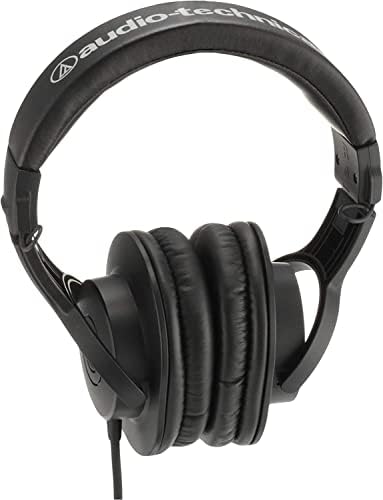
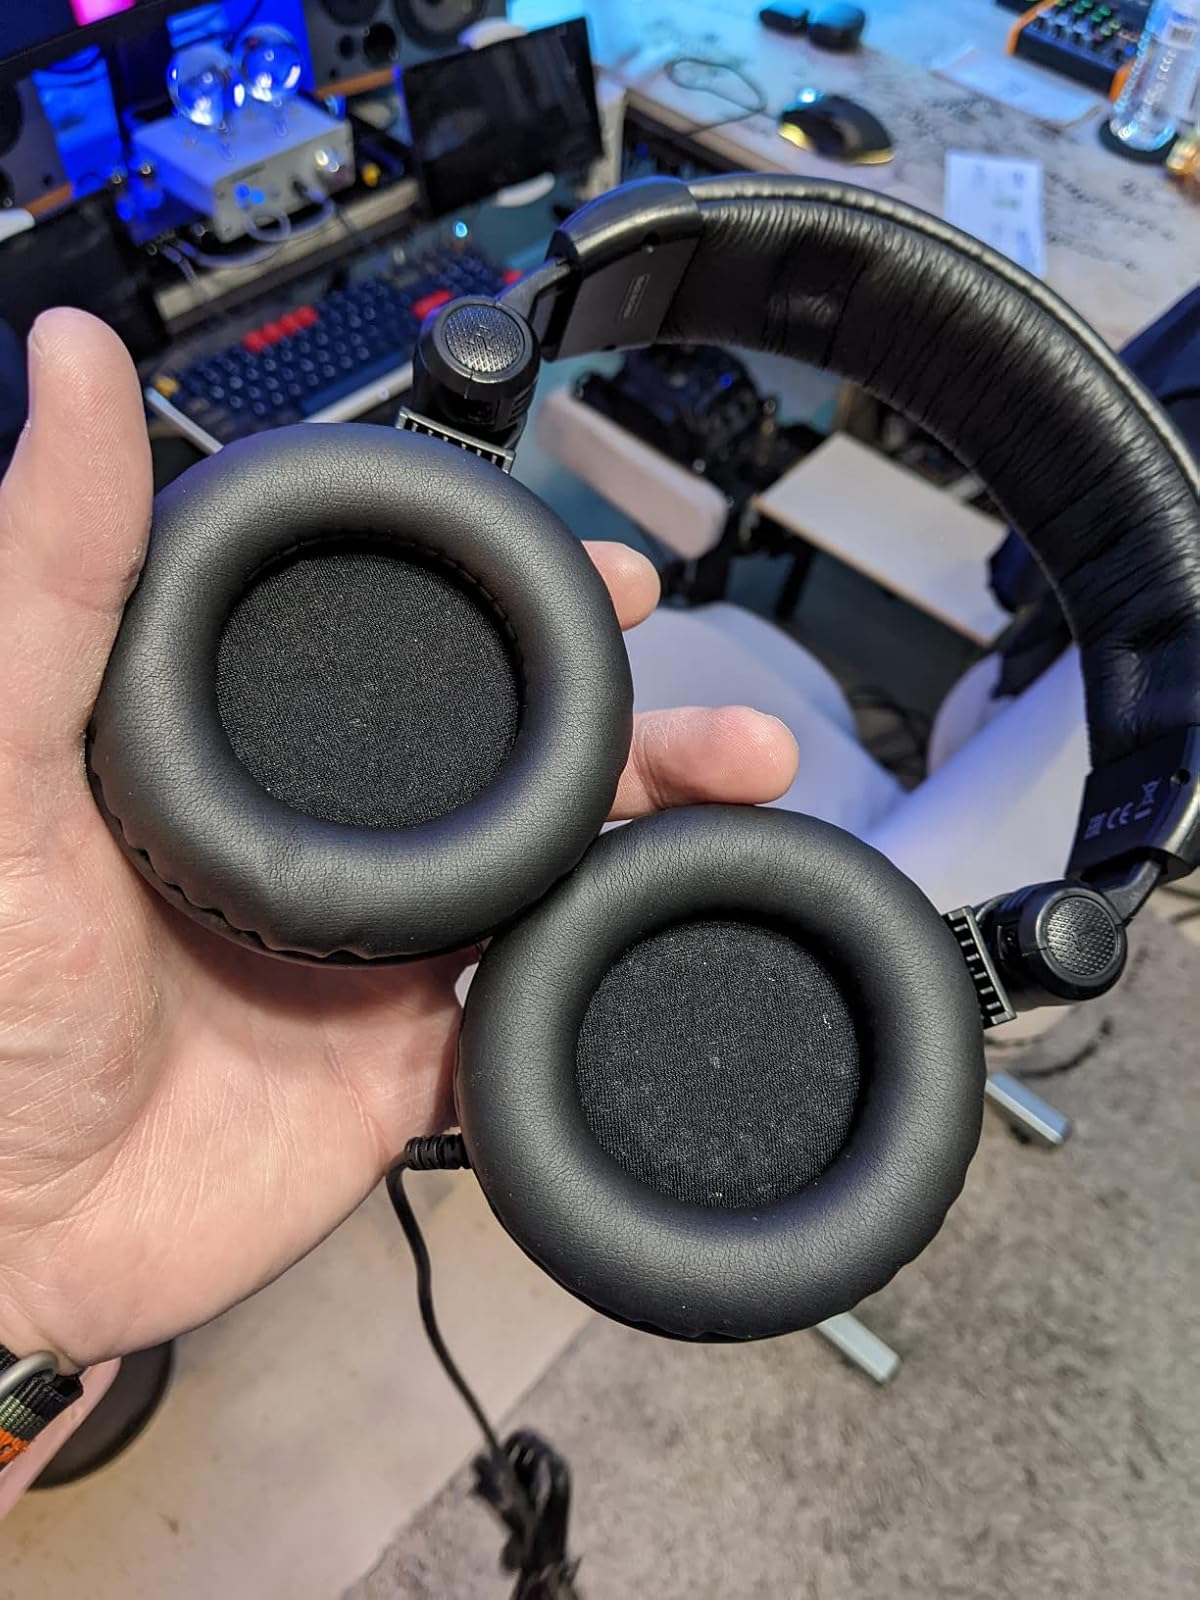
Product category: headphones
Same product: no